Great Plains

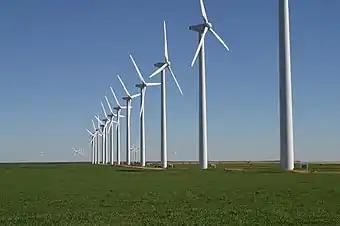
Wind farm in the plains of West Texas

The first known contact between Europeans and Indians in the Great Plains occurred in what is now Texas, Kansas, and Nebraska from 1540 to 1542 with the arrival of Francisco Vázquez de Coronado, a Spanish conquistador. In that same period, Hernando de Soto crossed a west-northwest direction in what is now Oklahoma and Texas which is now known as the De Soto Trail. The Spanish thought that the Great Plains were the location of the mythological "Quivira and Cíbola", a place said to be rich in gold.